2022 Women's National League (Ireland)

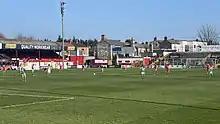
Shelbourne playing Cork City at Tolka Park

In February 2021 the Football Association of Ireland announced that all WNL matches would be streamed free of charge on the new LOITV platform. In February 2022 the TG4 Irish language television network confirmed an intention to broadcast nine WNL matches in 2022. Ultimately 10 games were broadcast live, which attracted over 500,000 viewers.